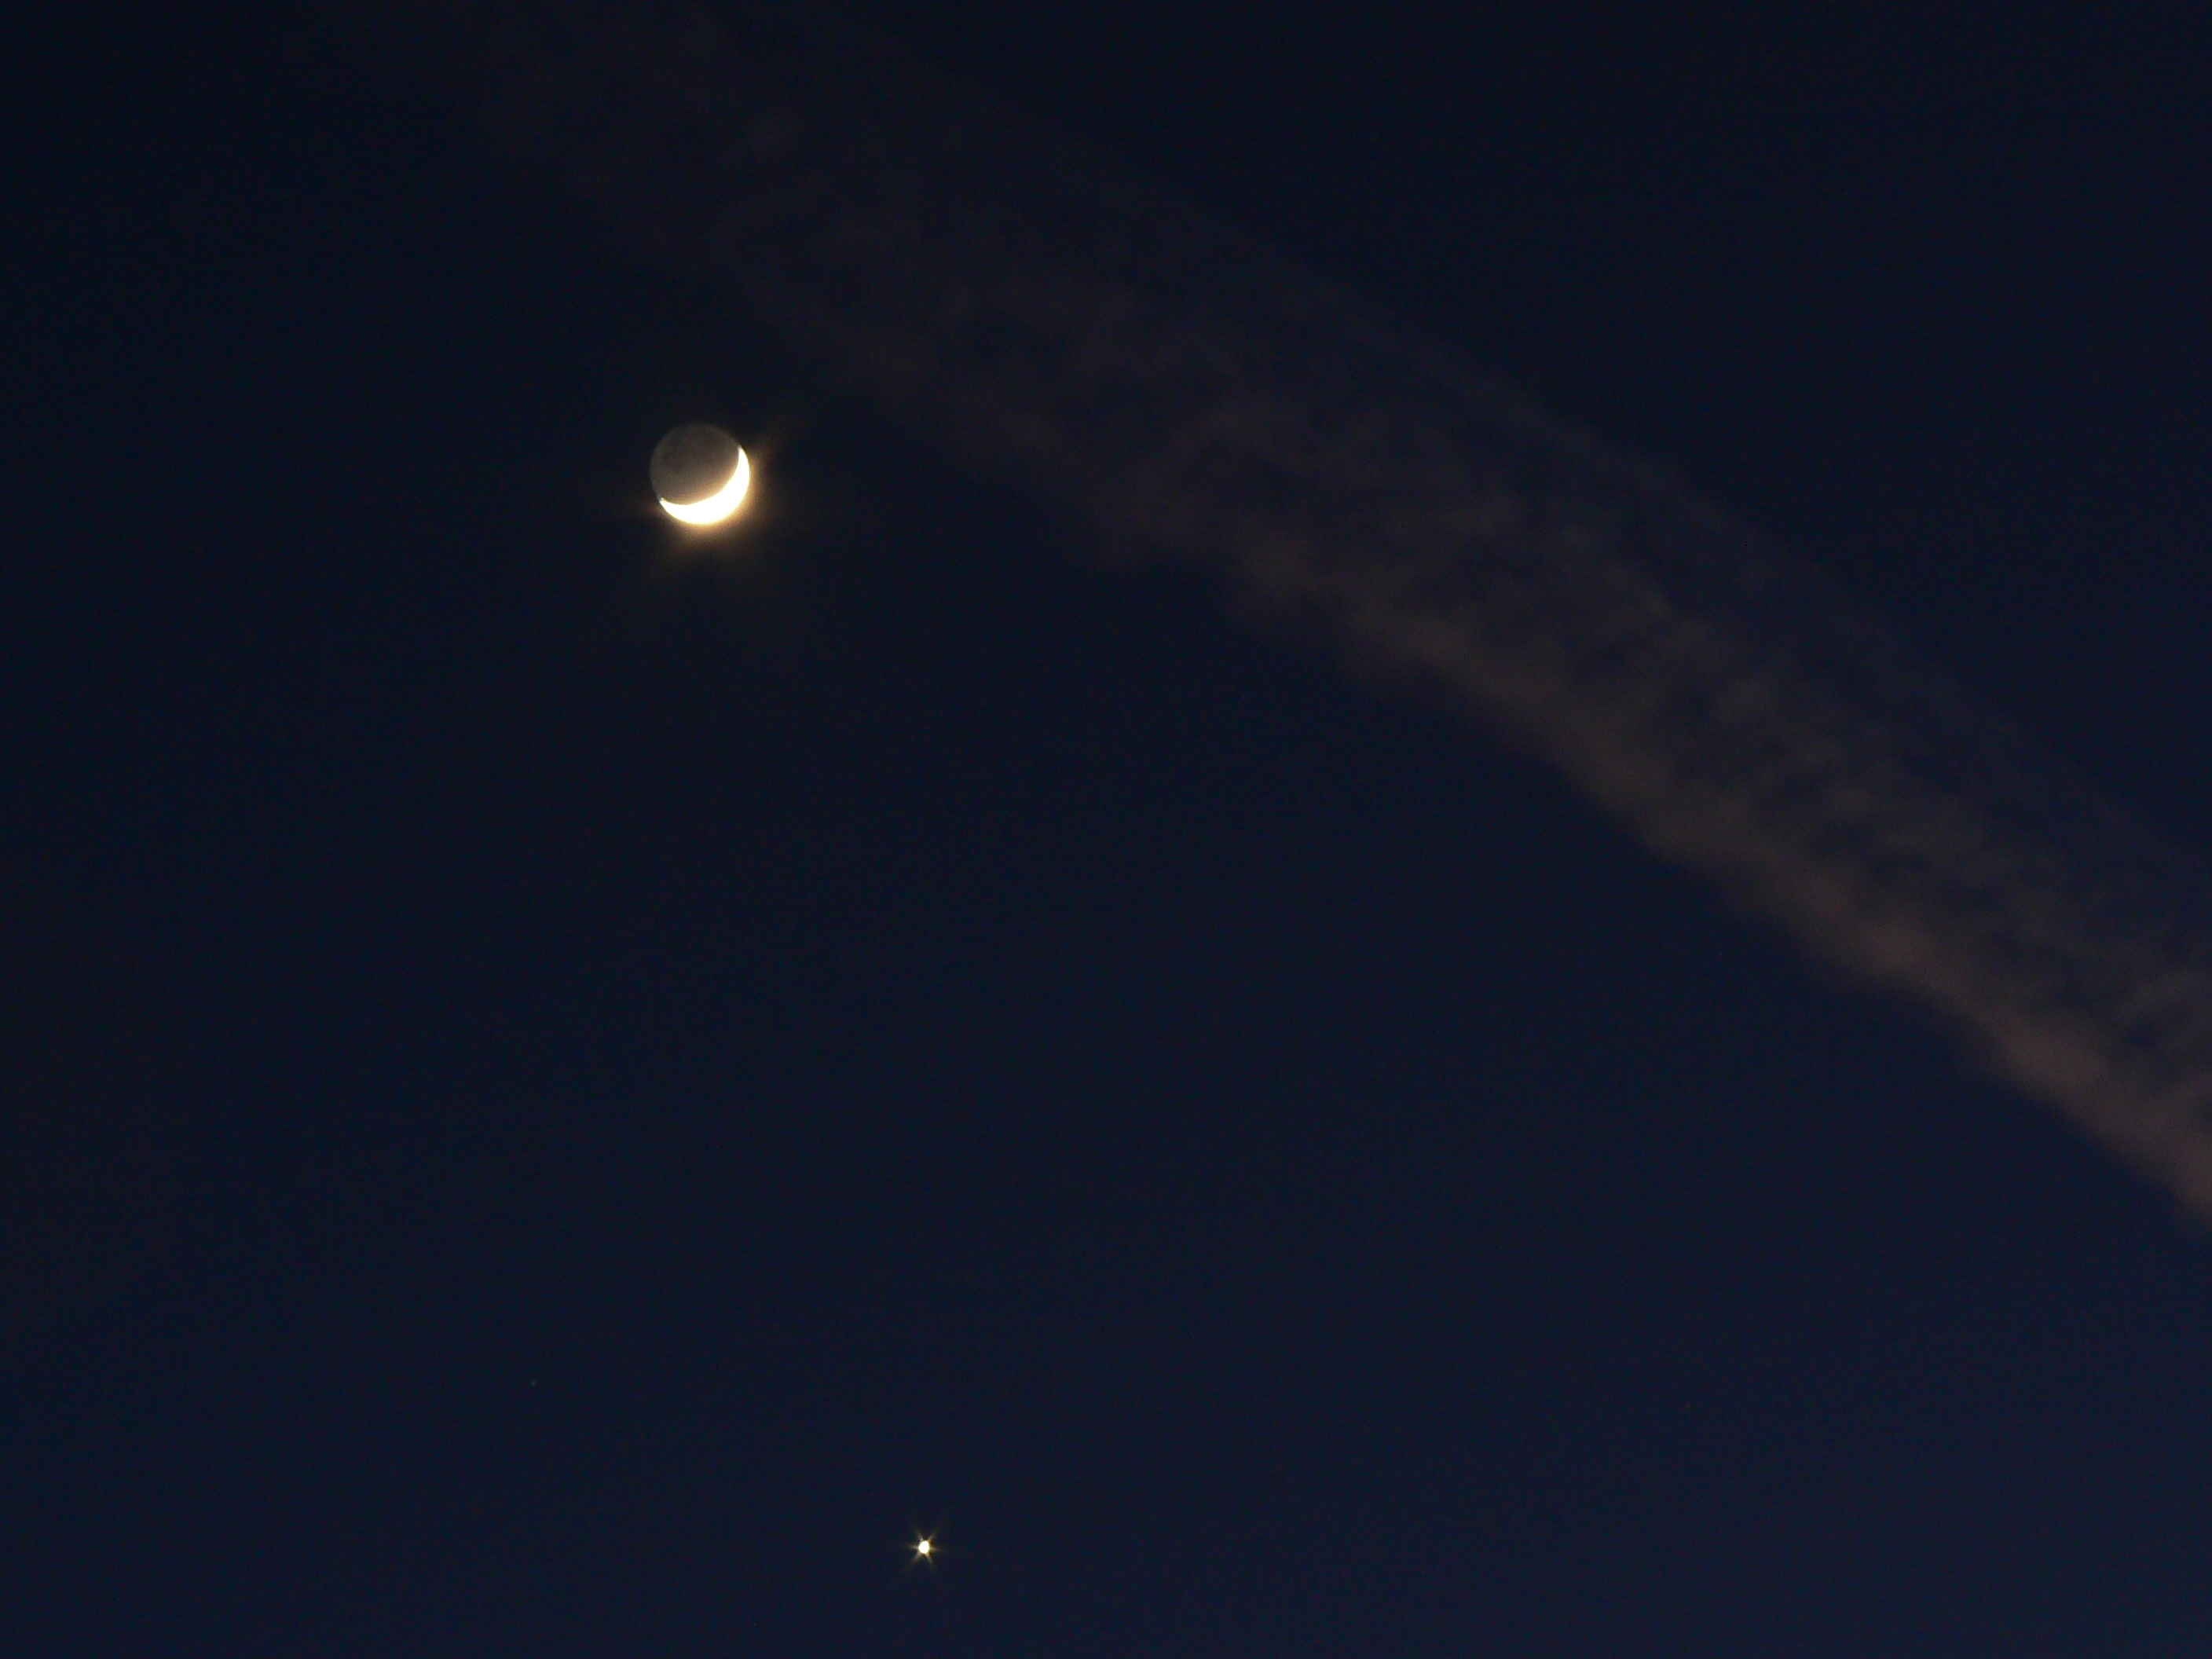
sky, night, atmosphere, darkness, nightlife, moon, moonlight, outer space, astronomy, starry sky, luna, crescent, astronomical object, atmosphere of earth